Jill Lepore

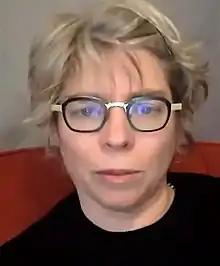
Lepore in 2020

Jill Lepore (born 1966) is an American historian and journalist. She is the David Woods Kemper '41 Professor of American History at Harvard University and a staff writer at "The New Yorker", where she has contributed since 2005. She writes about American history, law, literature, and politics.